Lindisfarne Association

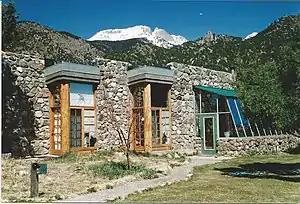
The Lindisfarne Fellows House in Crestone, Colorado

Today the Lindisfarne Fellows House, the Lindisfarne Chapel, and the Lindisfarne Mountain Retreat are under the ownership and management of the Crestone Mountain Zen Center. Lindisfarne has functioned variously as a sponsor of classes, conferences, and concerts and public lectures events, and as a think tank and retreat, similar to the Esalen Institute in California. Lindisfarne functioned as a not-for-profit foundation until 2009; the Lindisfarne Fellowship continued to hold annual meetings until 2012. It is no longer an active organization.